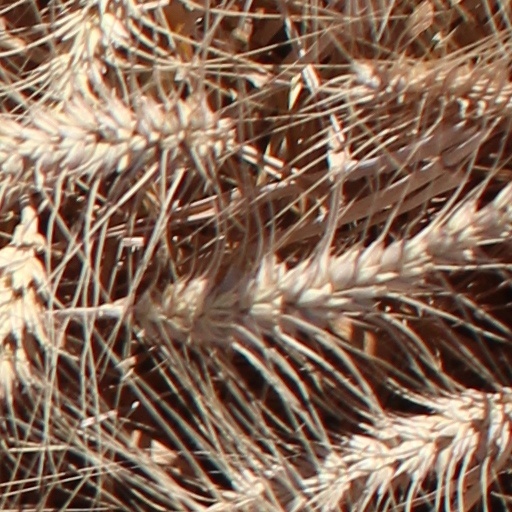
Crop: wheat